Azobenzene dioxide

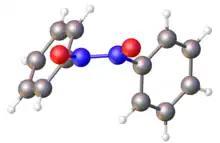

When dissolved, azobenzene dioxide converts to deeply blue nitrosobenzene: